Ğadel Qutuy

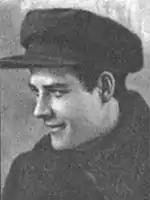
Ğadel Qutuy (1920s).

Ğadel Qutuy (Ğadelşa Nurmöxəmmət ulı Qutuyev, Tatar Cyrillic: Гаделша Нурмөхәммәт улы Кутуев; ; frequently anglicized as Adel Kutuy; 28 November 1903 Tatarskie Kynady, Kuznetsky Uyezd, Saratov Governorate Russian Empire – 15 June 1945 Zgierz, Poland) was a Soviet Tatar poet, writer and playwright.